Trump (card games)

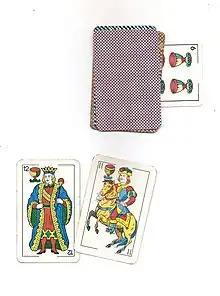
A 6 of cups is tucked under the deck in a game of Brisca, to show that cups is the trump suit.

A trump is a playing card which is elevated above its usual rank in trick-taking games. Typically an entire suit is nominated as a "trump suit"; these cards then outrank all cards of plain (non-trump) suits. In other contexts, the terms trump card or to trump refers to any sort of action, authority or policy which automatically prevails over all others.